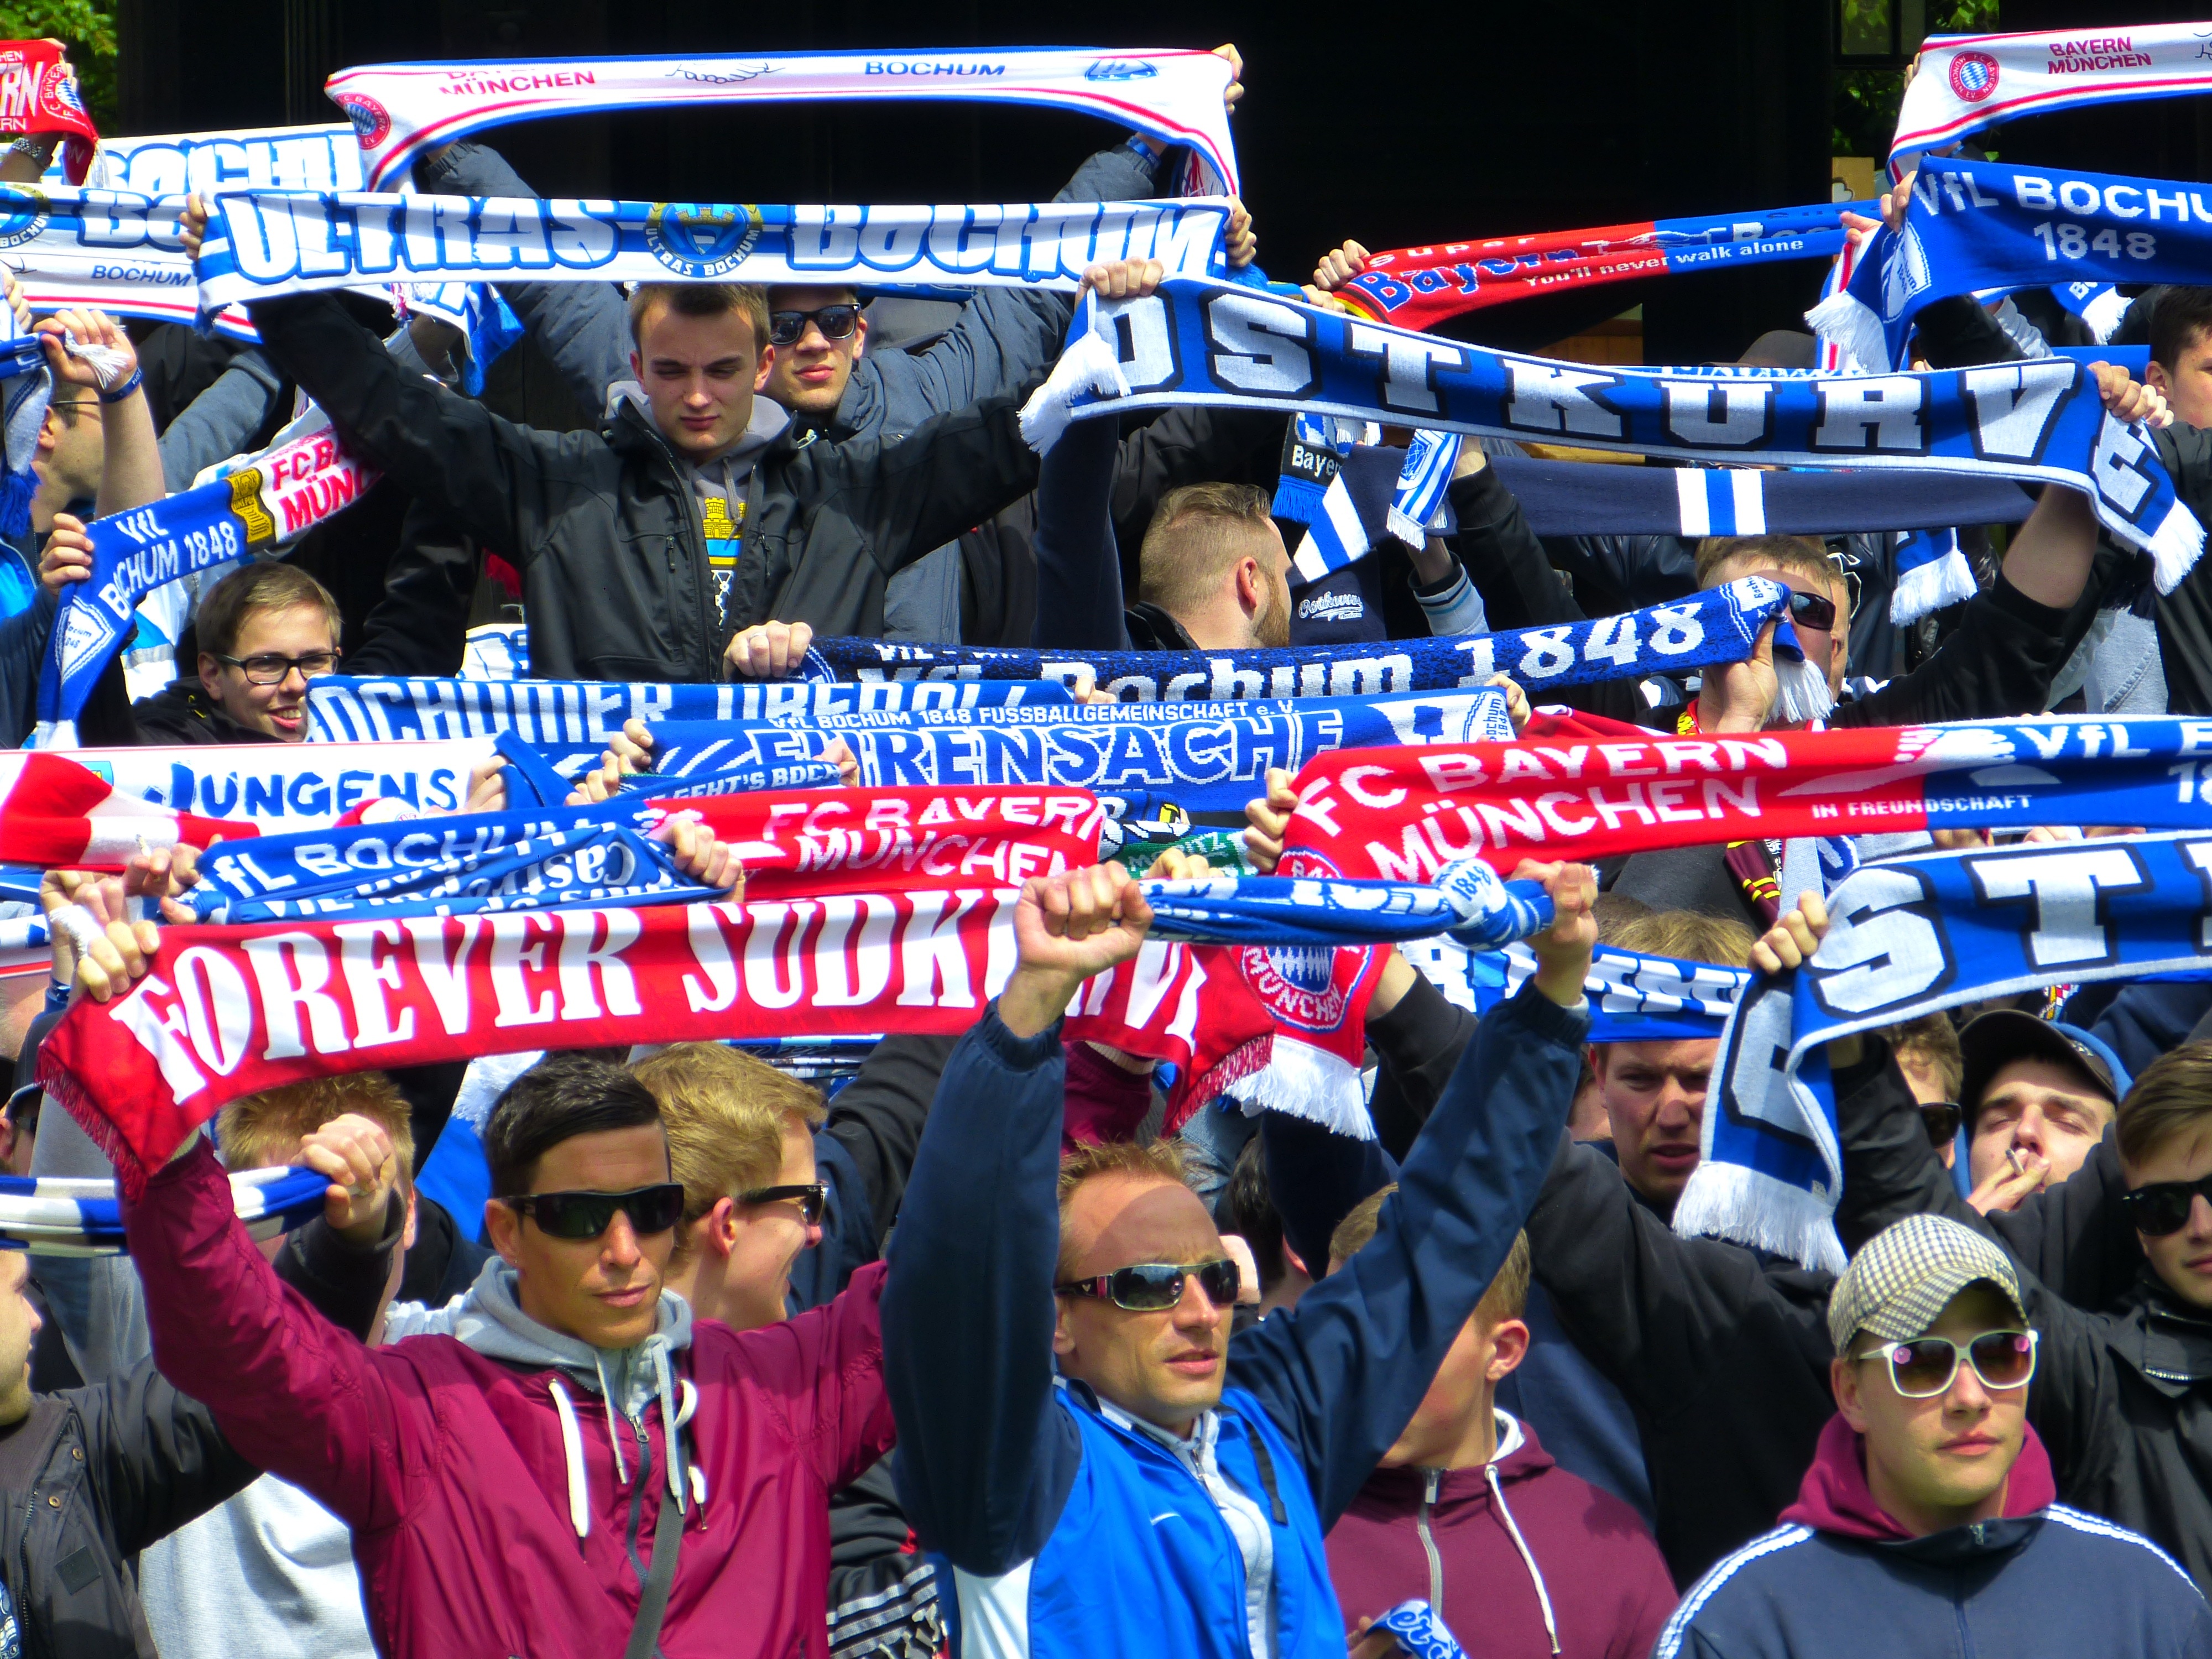
people, crowd, human, football, celebrate, event, fans, personal